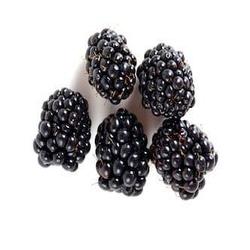
Label: Blackberry